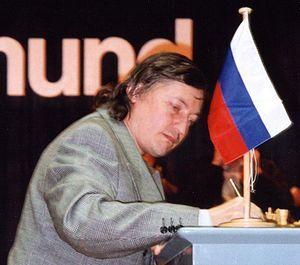
Le jeu d’échecs oppose deux joueurs de part et d’autre d’un tablier appelé échiquier composé de soixante-quatre cases claires et sombres nommées les cases blanches et les cases noires. Les joueurs jouent à tour de rôle en déplaçant l'une de leurs seize pièces, claires pour le camp des blancs, sombres pour le camp des noirs. Chaque joueur possède au départ un roi, une dame, deux tours, deux fous, deux cavaliers et huit pions. Le but du jeu est d'infliger à son adversaire un échec et mat, une situation dans laquelle le roi d'un joueur est en prise sans qu'il soit possible d'y remédier.